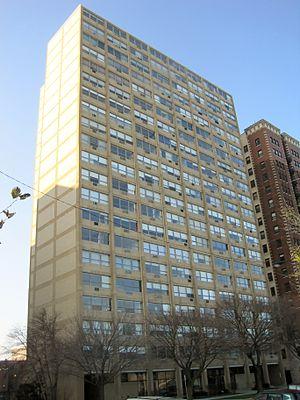
Cet article est une liste partielle des bâtiments et meubles conçus par Ludwig Mies van der Rohe.